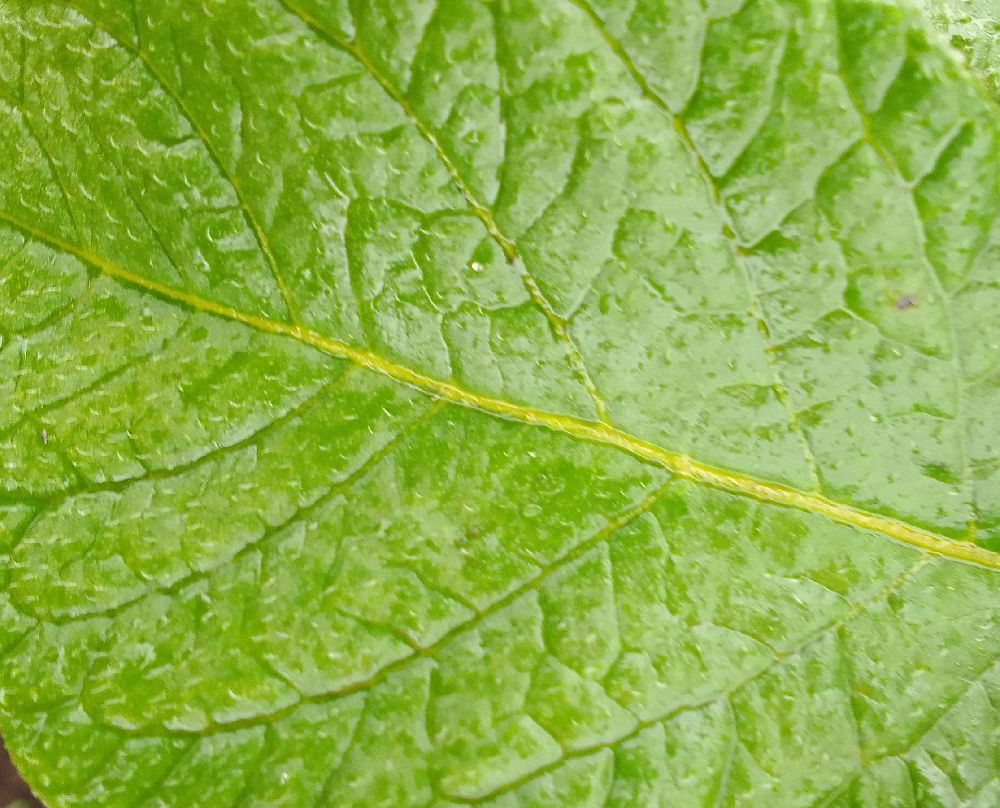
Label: Healthy